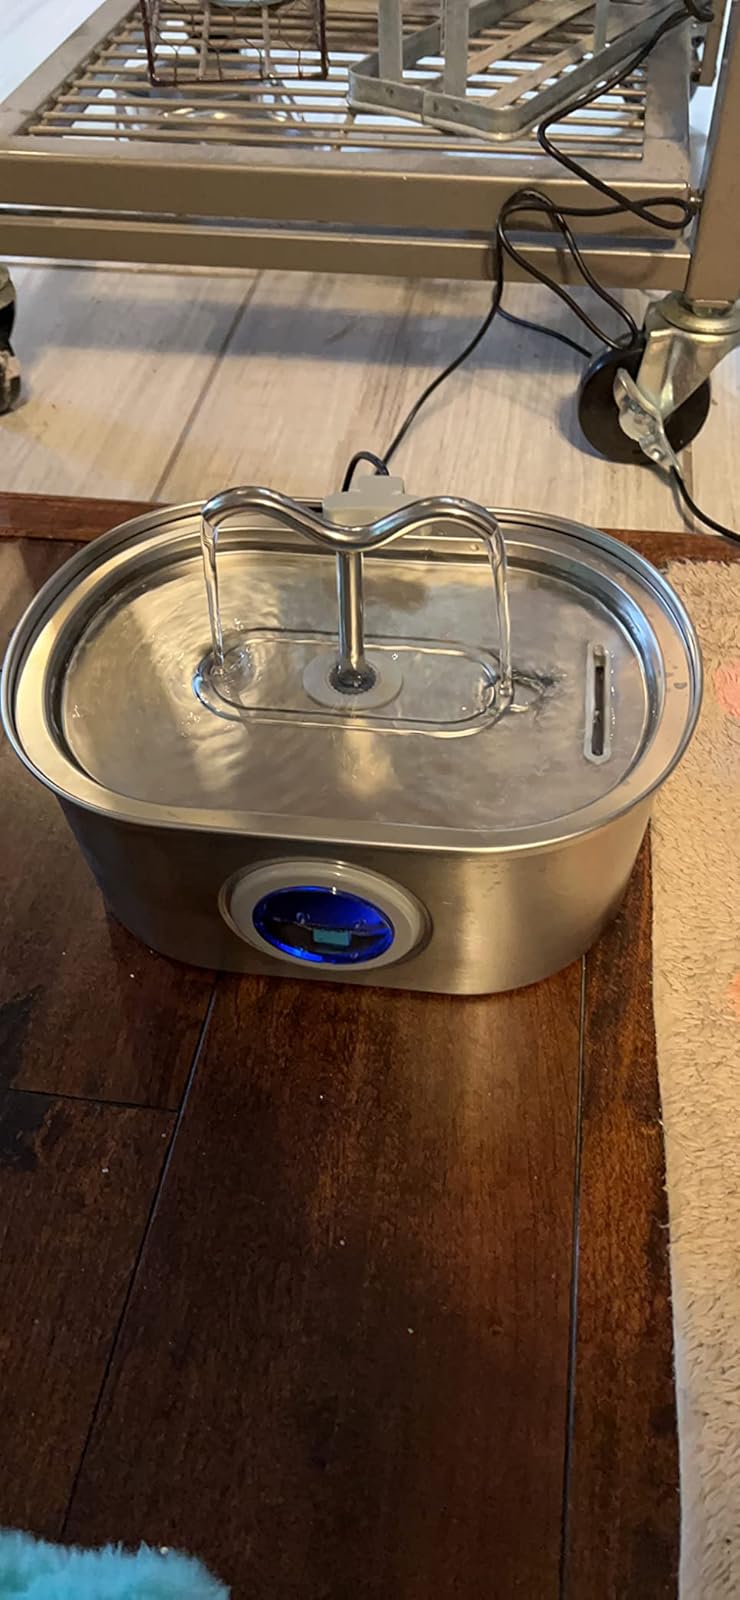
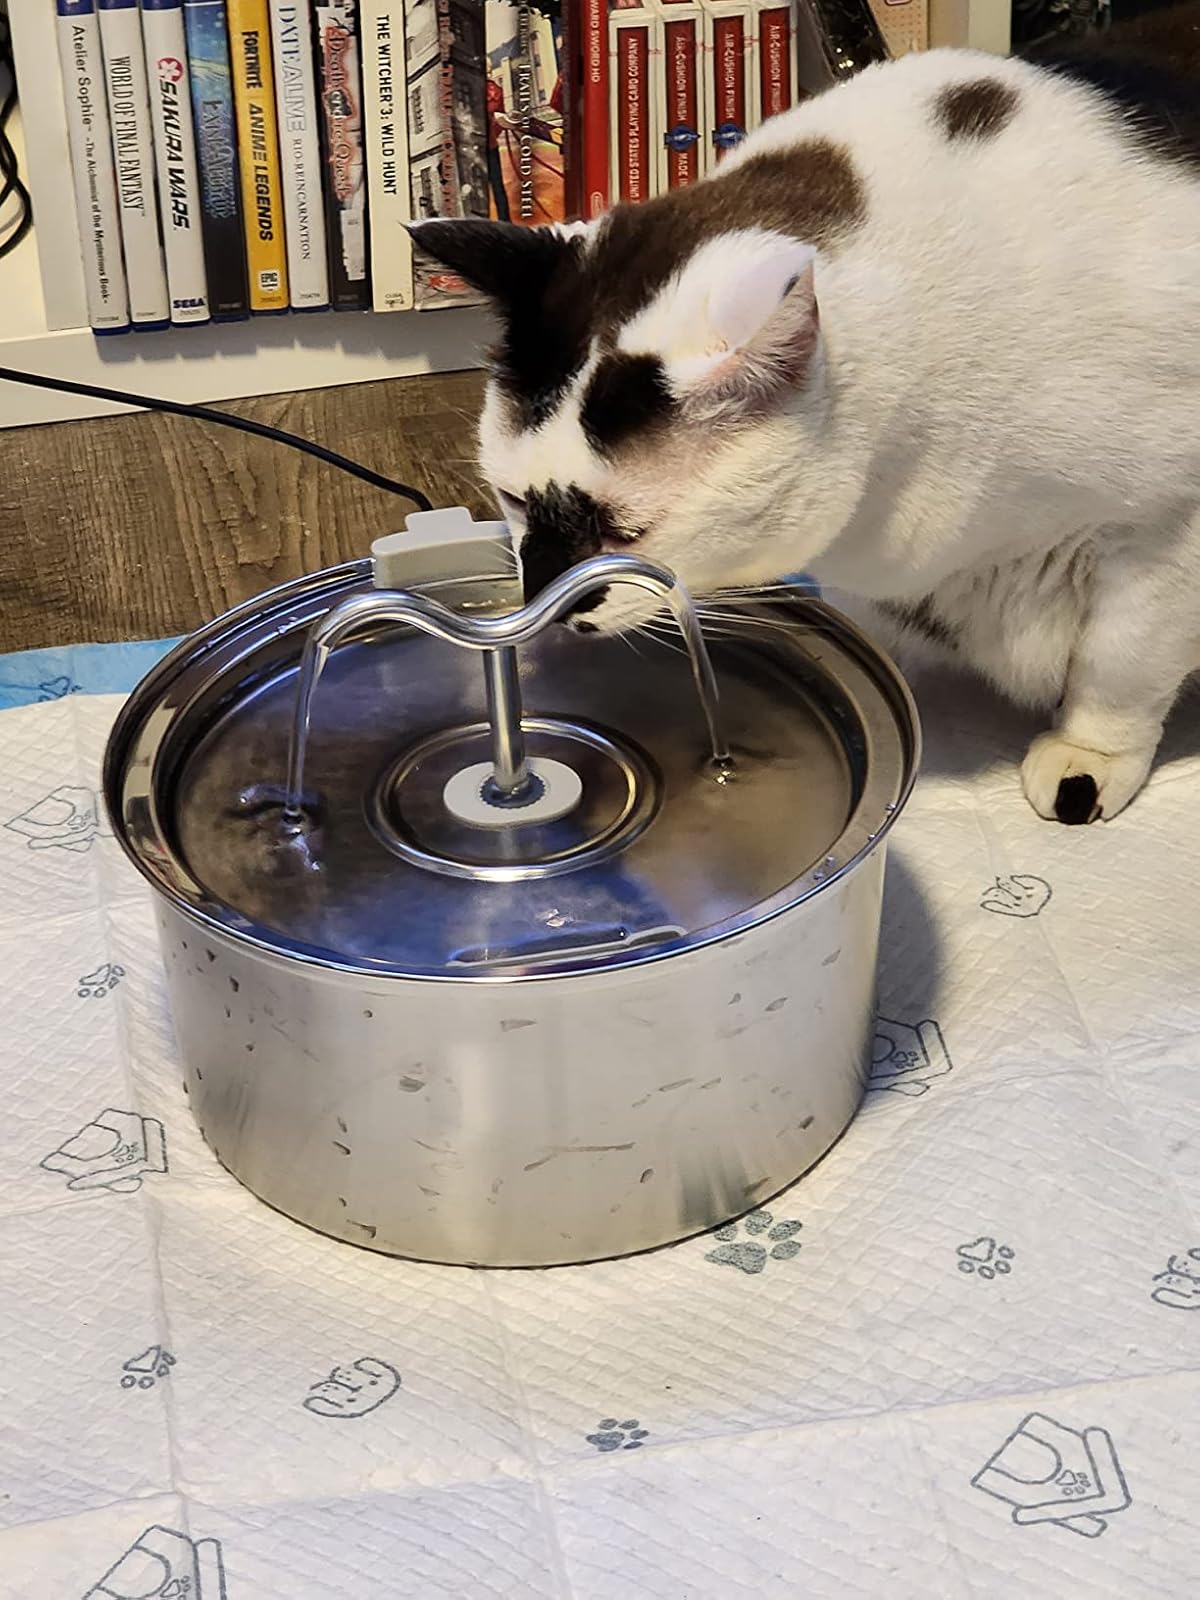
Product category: items_bowl
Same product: no